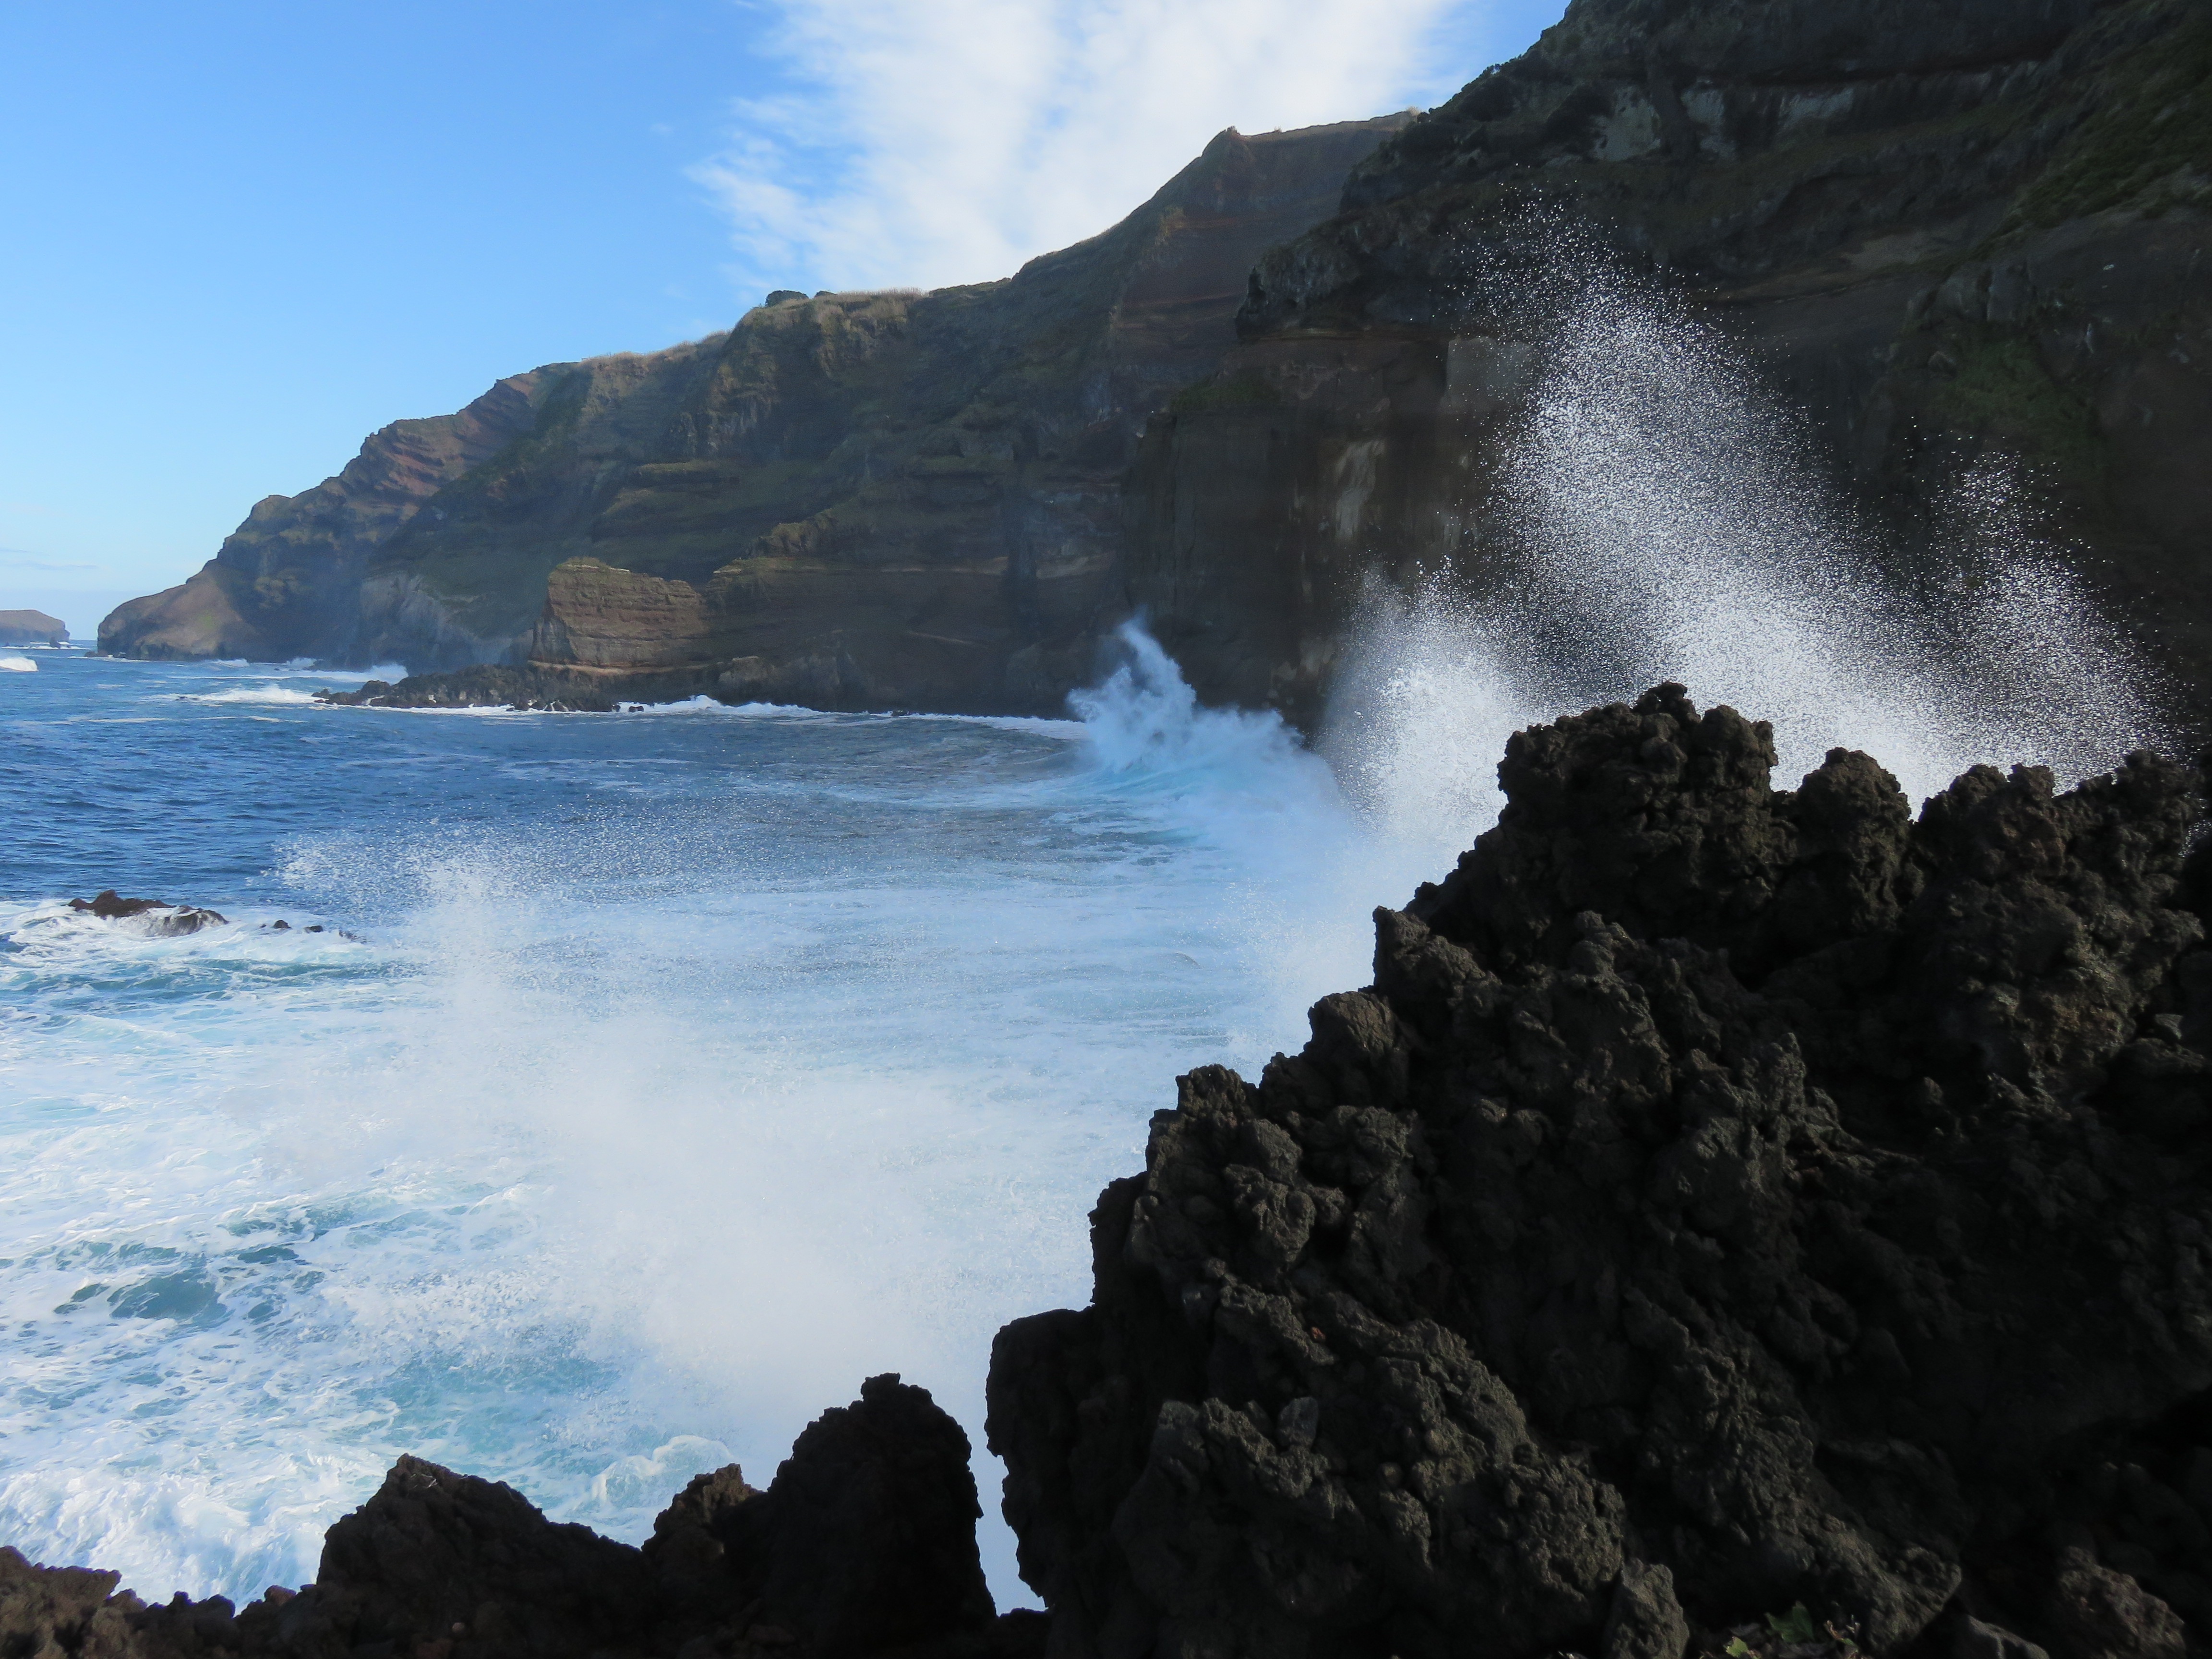
landscape, sea, coast, water, nature, rock, ocean, waterfall, wilderness, mountain, wave, lake, mountain range, cliff, high, spray, bay, rugged, fjord, terrain, body of water, crash, water feature, landform, volcanic rock, geographical feature, atmospheric phenomenon, mountainous landforms, geological phenomenon